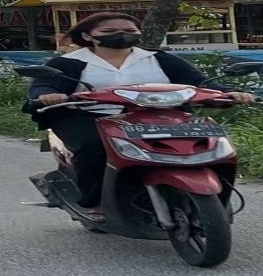
person-with-helmet: 0
person-without-helmet: 1